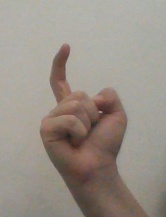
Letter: ra